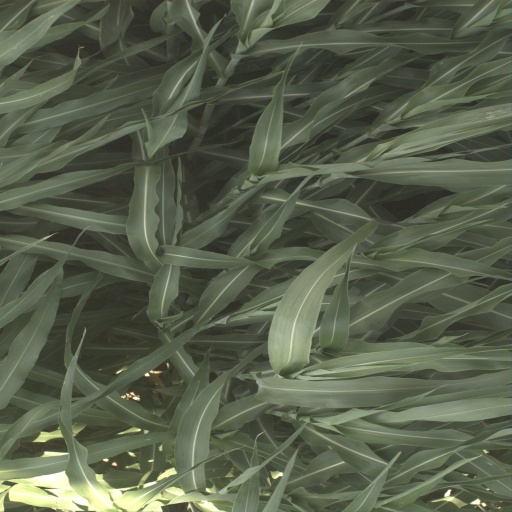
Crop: sorghum